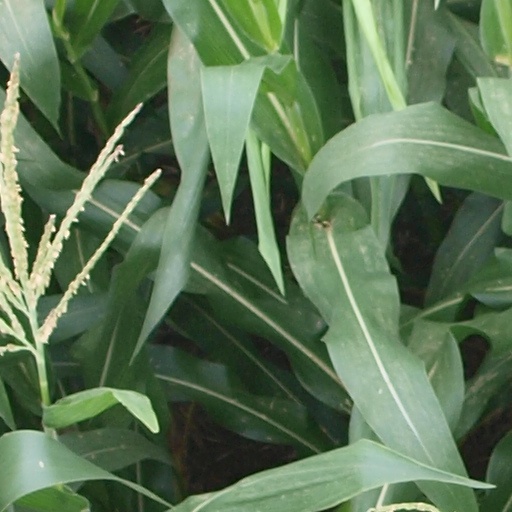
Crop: maize; corn